Royal Norwegian Navy

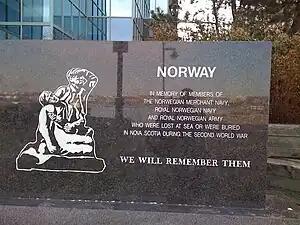
Memorial to members of the Royal Norwegian Navy, Army and Merchant Marine in Halifax, Nova Scotia, Canada, on the flag plaza outside the Maritime Museum of the Atlantic

On June 7, 1940, thirteen vessels, five aircraft and 500 men from the Royal Norwegian Navy followed the King to the United Kingdom and continued the fight from bases there until the war ended. The number of men was steadily increased as Norwegians living abroad, civilian sailors and men escaping from Norway joined the Royal Norwegian Navy. Funds from Nortraship were used to buy new ships, aircraft and equipment.